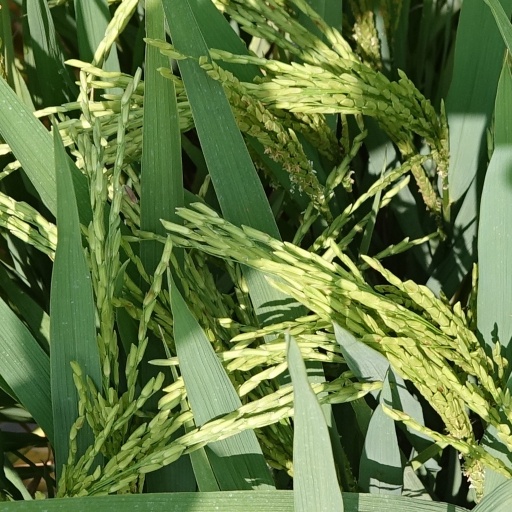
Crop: rice